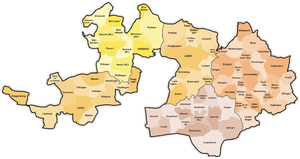
Cet article présente une liste des communes du canton de Bâle-Campagne.